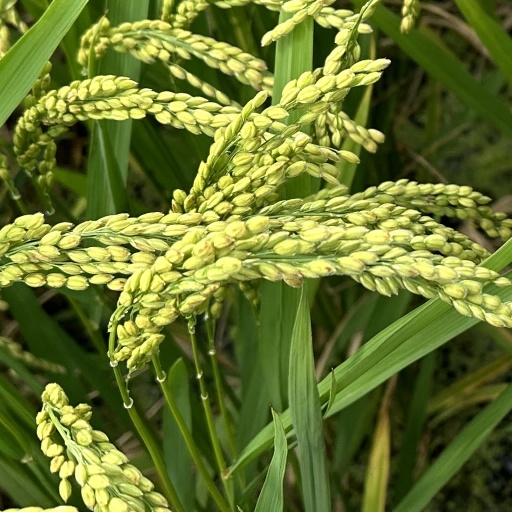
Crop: rice